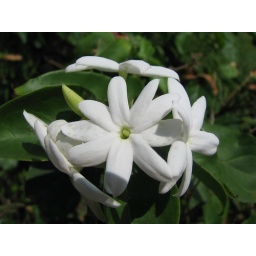
The flower of the plant in the pic below.